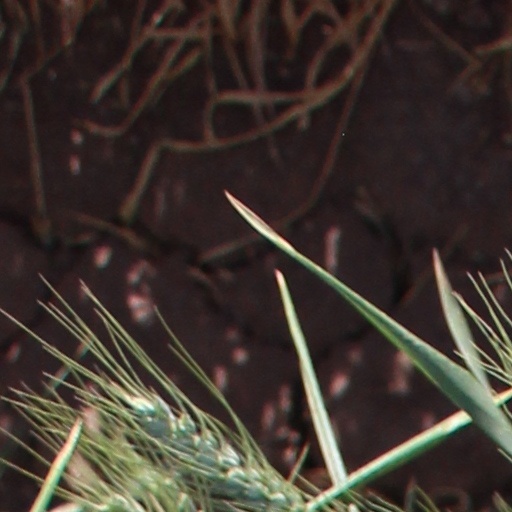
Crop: wheat